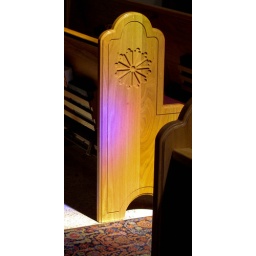
Pew illuminated by stain glass window